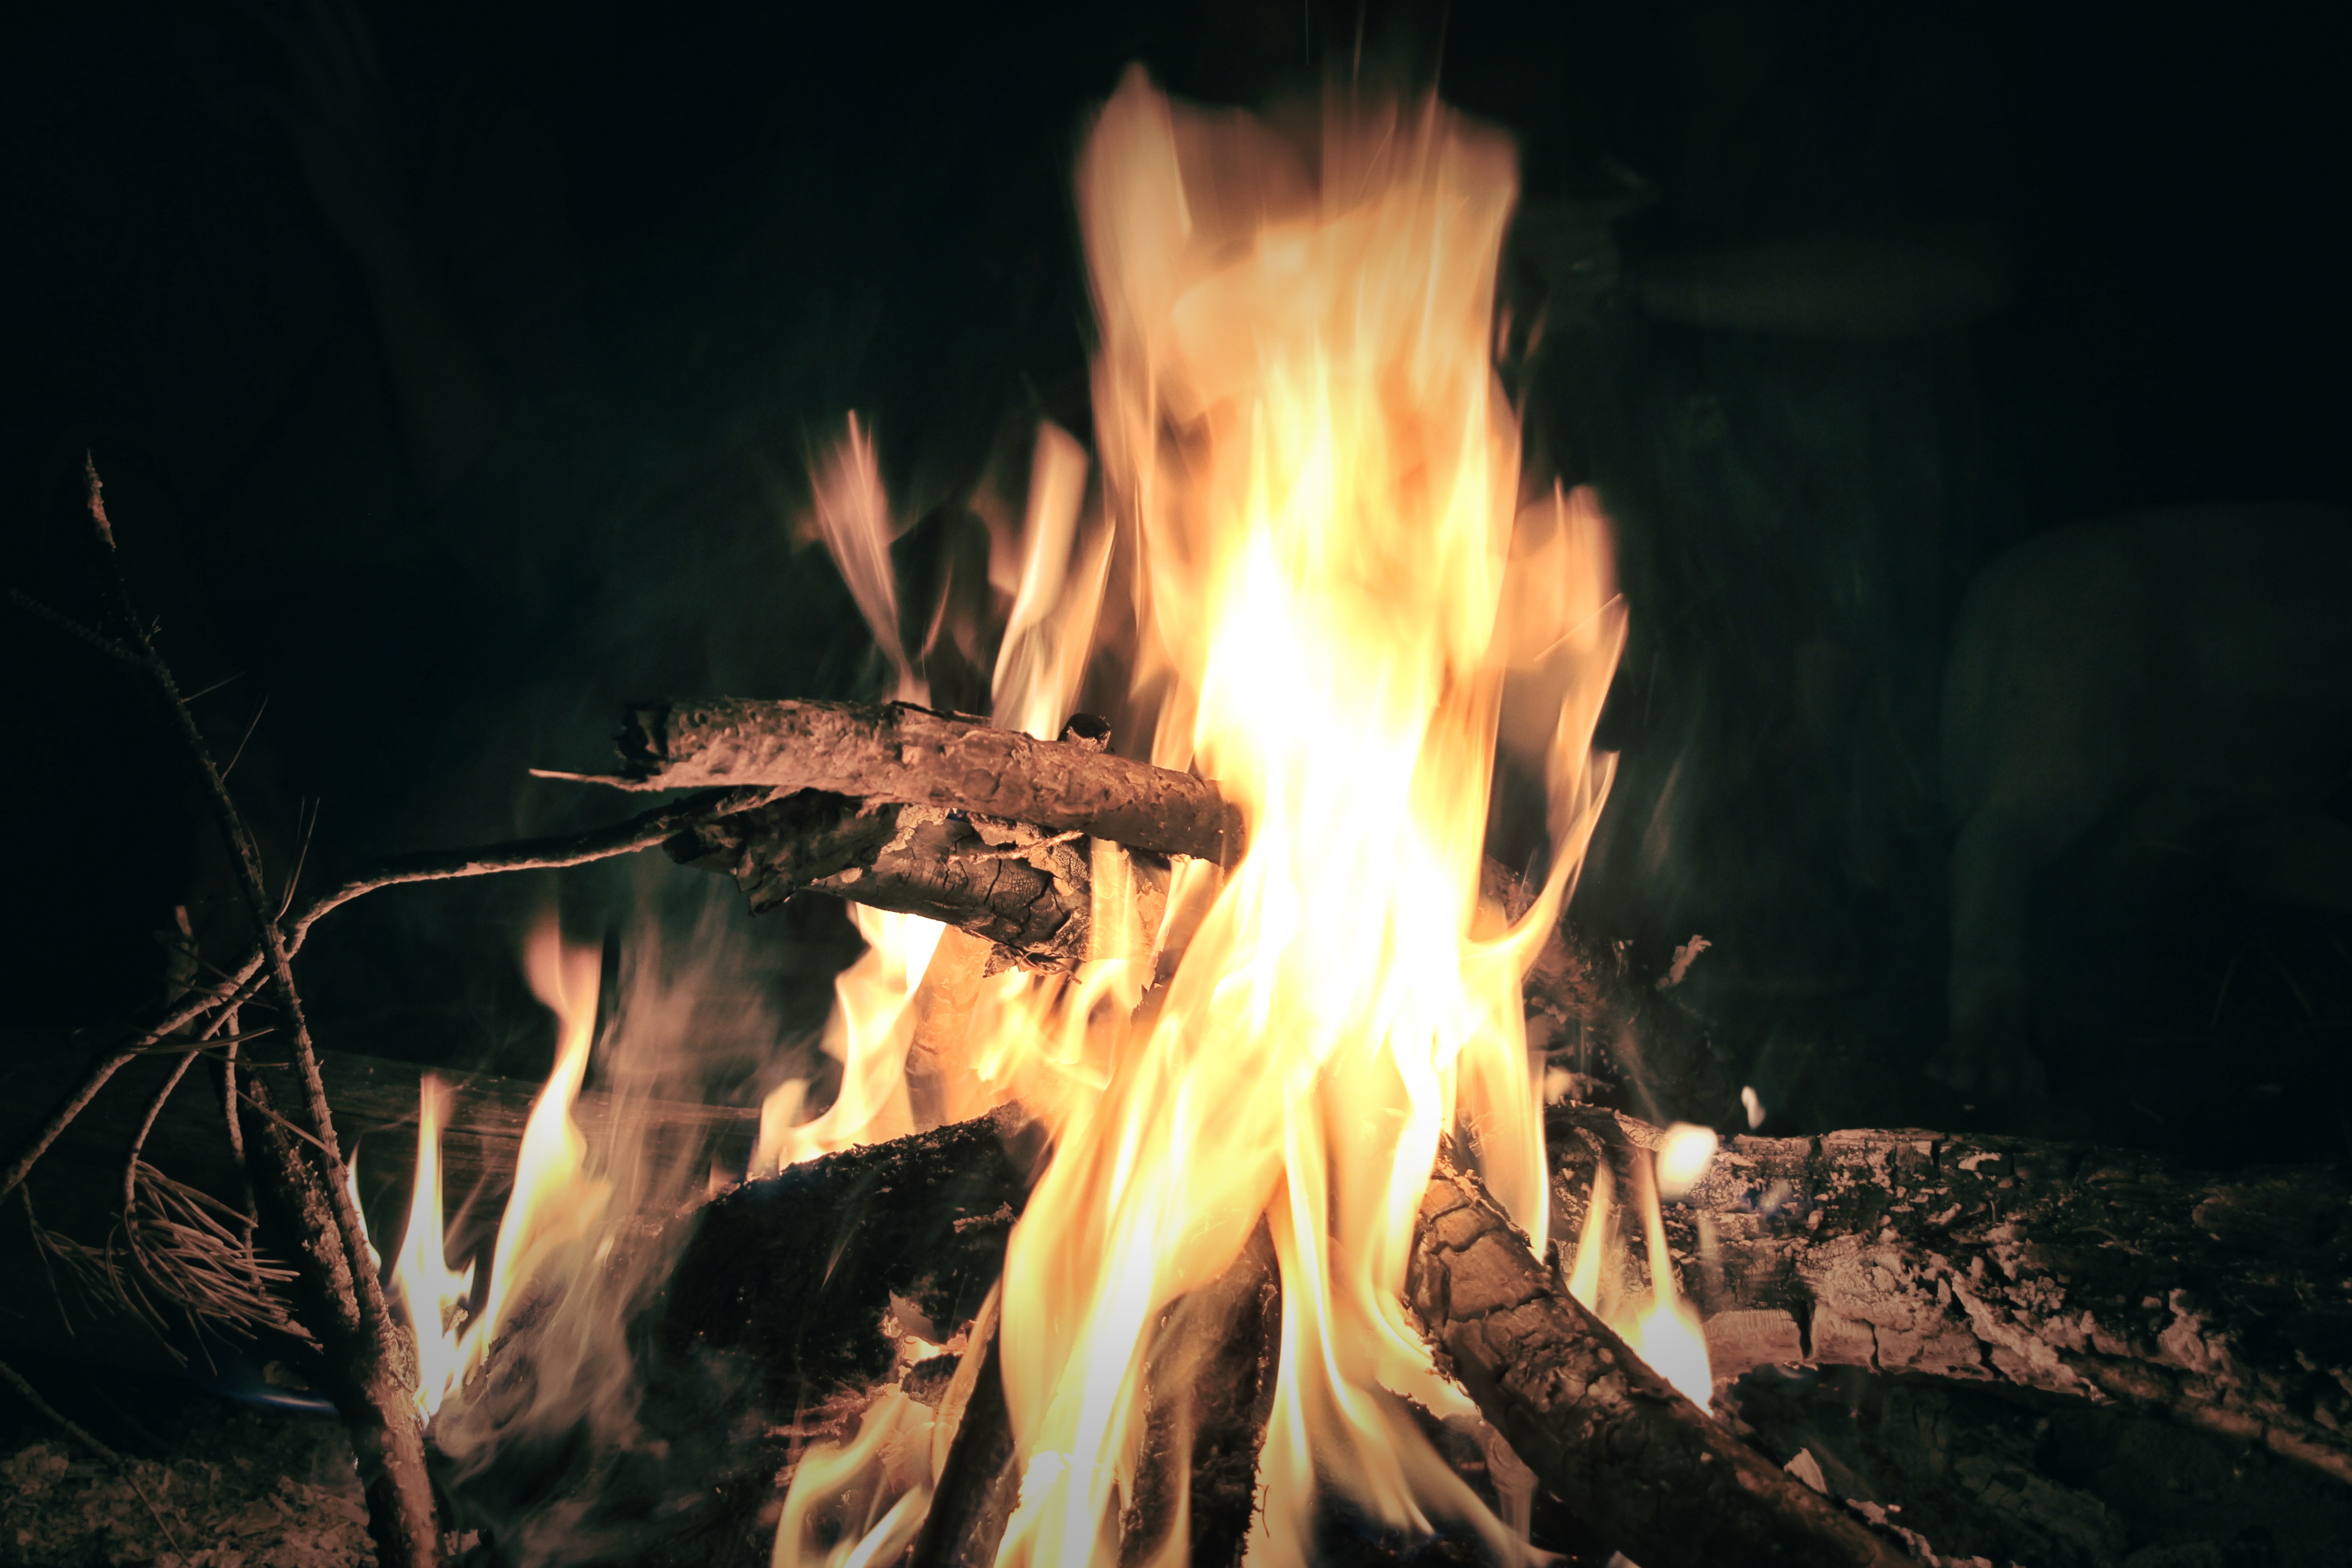
nature, forest, outdoor, adventure, travel, flame, fire, darkness, camping, campfire, bonfire, camp fire, picnic, woods, camp